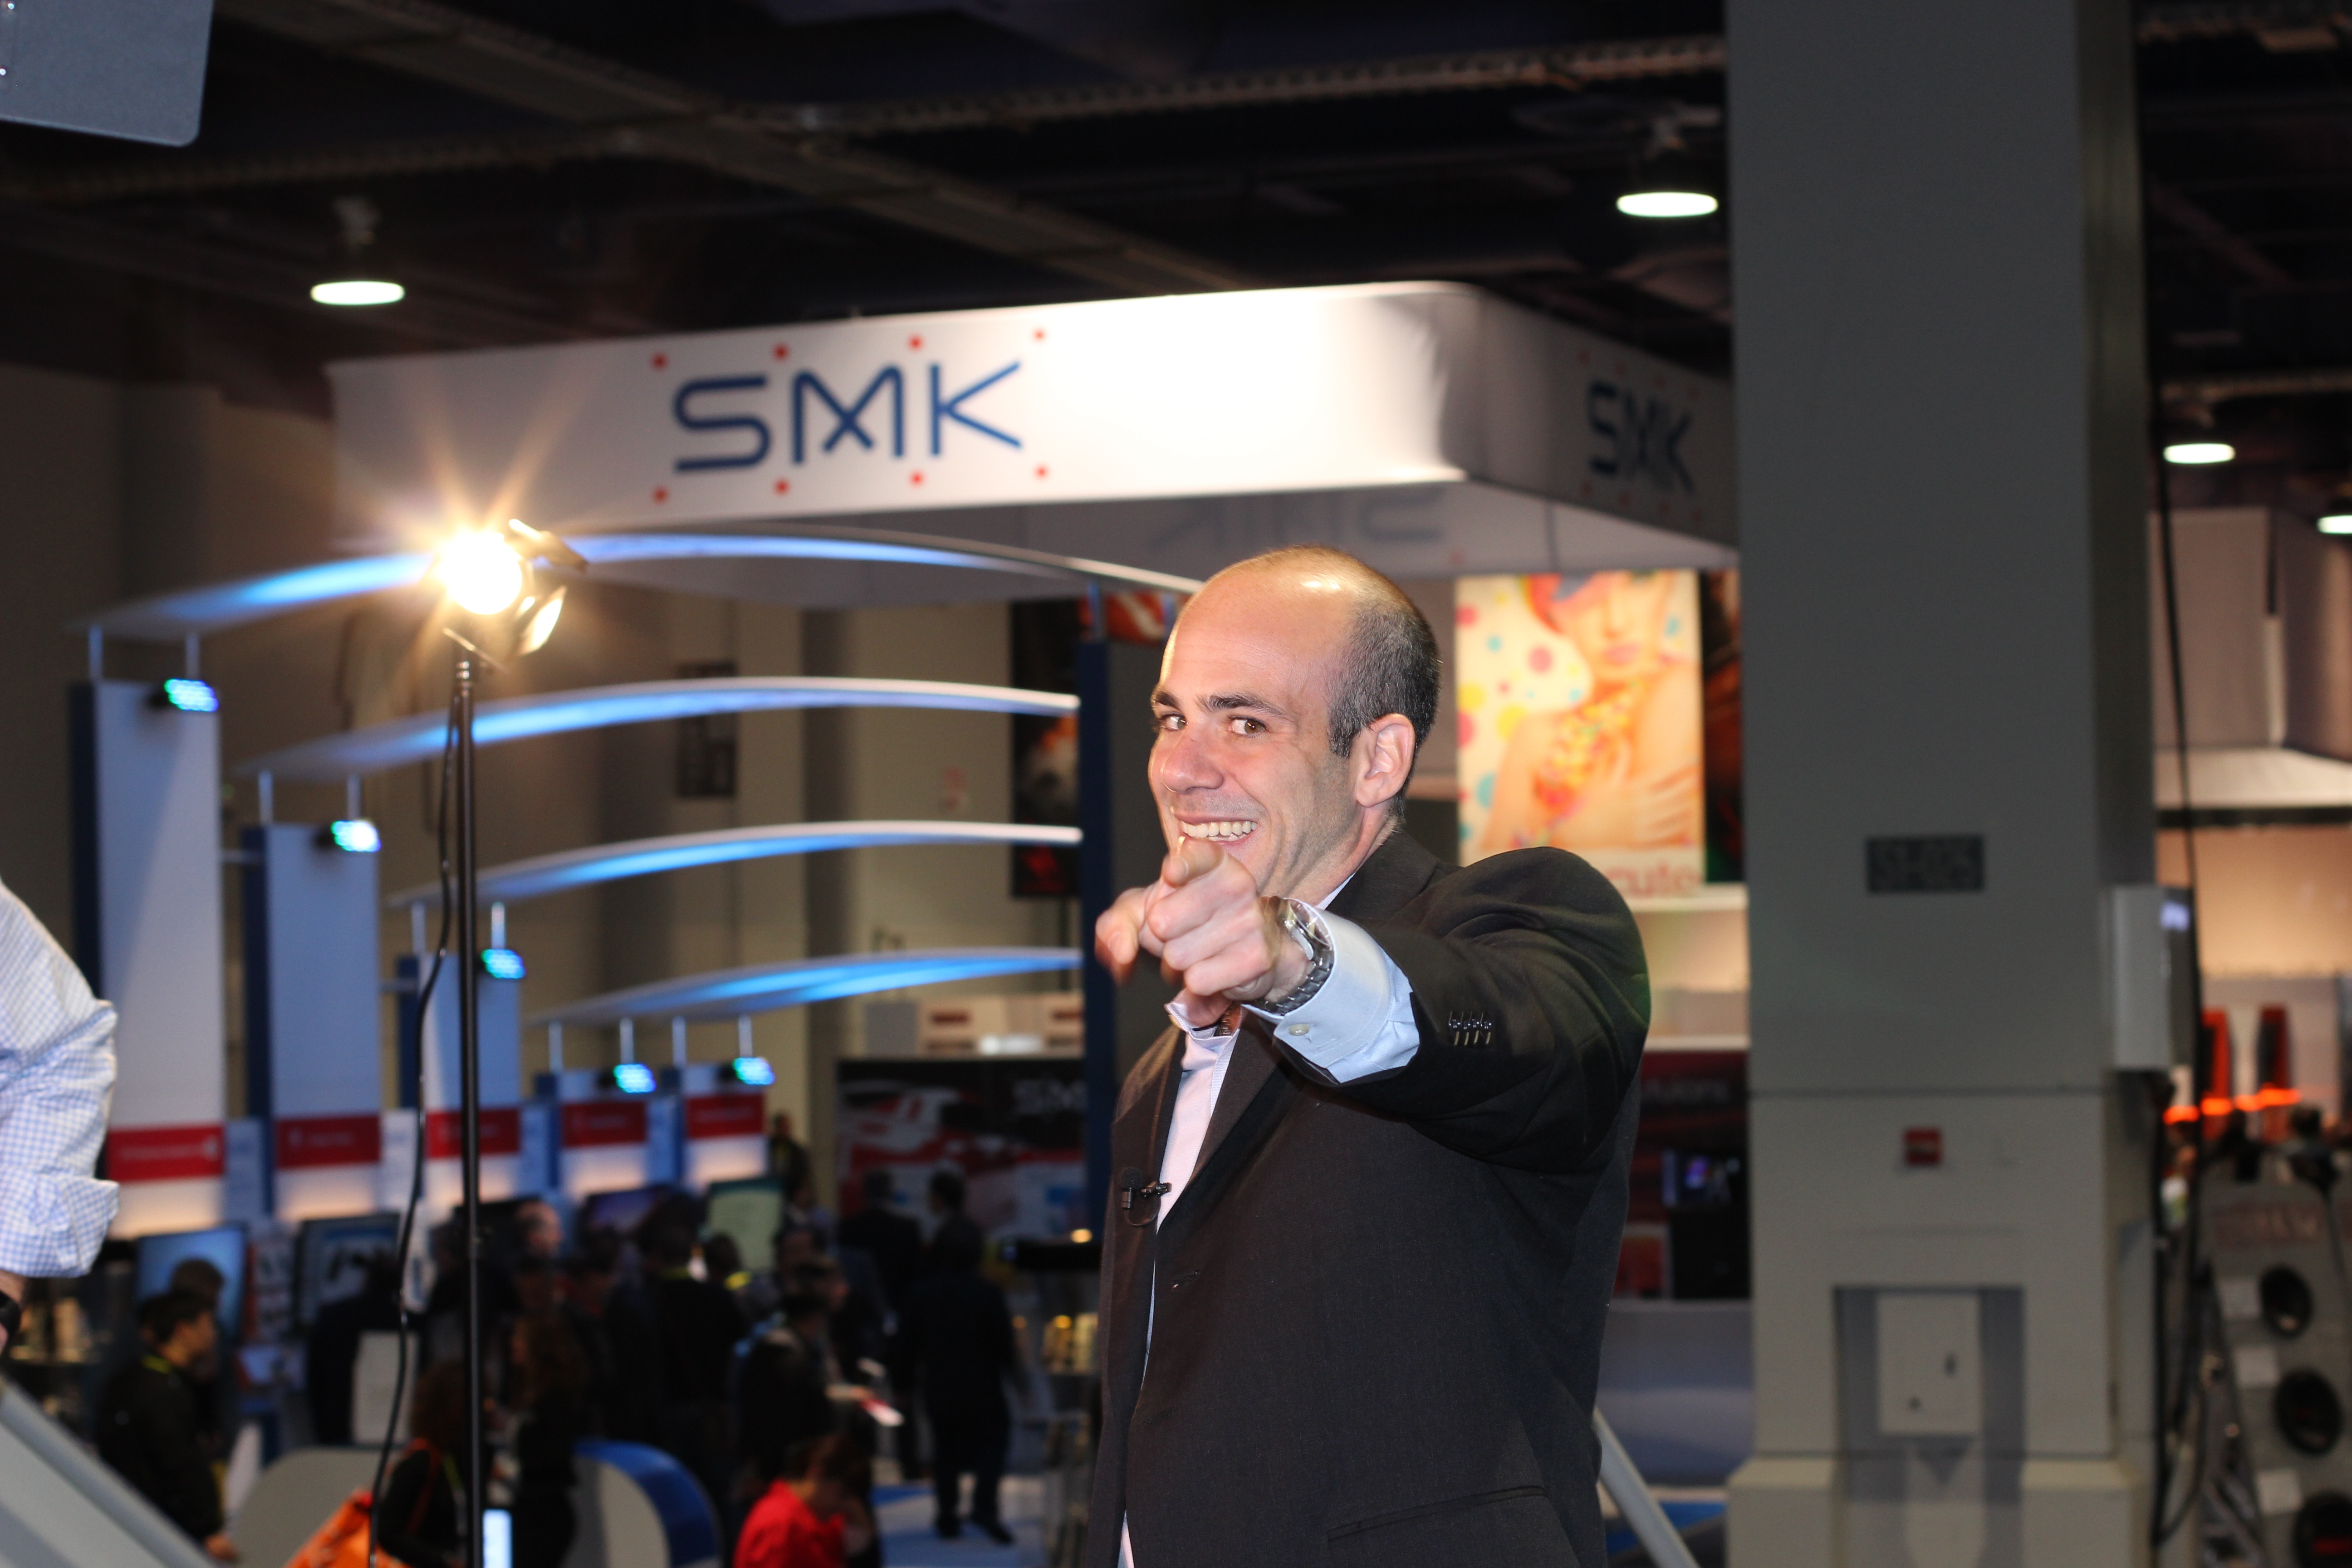
technology, television, report, anchor, media, news, convention, reporter, newscaster, anchorman